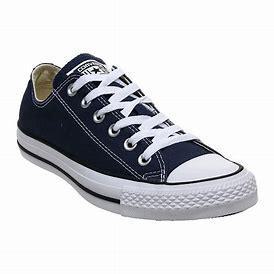
Brand: Converse
Model: Chuck Taylor All Star Ox